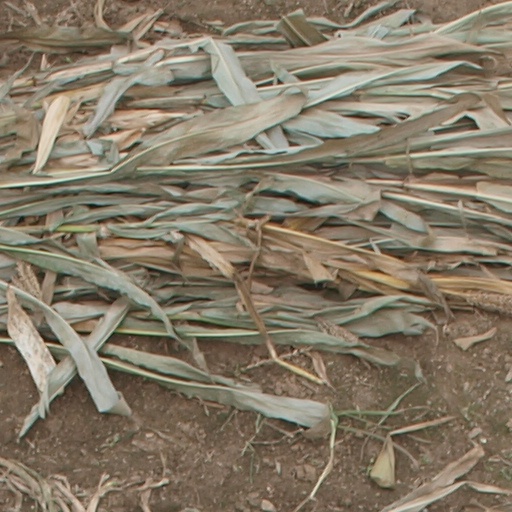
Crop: maize; corn